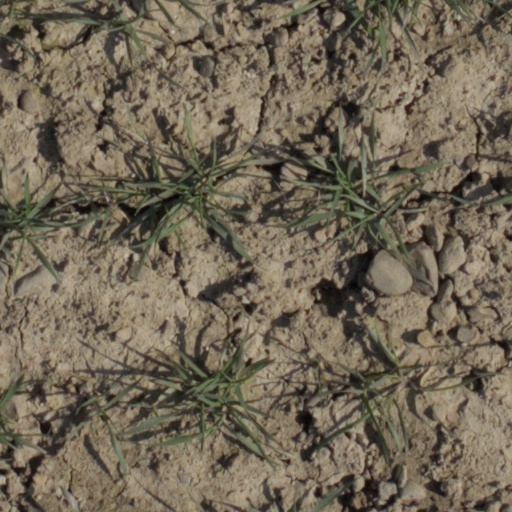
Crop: wheat